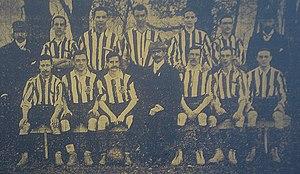
Le Margate Football Club, d'abord appelé Margate Town est un club de football anglais basé dans la station balnéaire de Margate dans le Kent. Il joue actuellement en Isthmian League Premier Division. Le club a été connu dans les années 1980 sous le nom de Thanet United. Il a été fondé en 1896 et a rejoint la Southern League en 1933. Après un moment passé en Kent League après la Seconde Guerre Mondiale l'équipe est retournée en Southern League en 1959 et y est restée jusqu'en 2001 quand ils ont été promus en Football Conference, le plus haut niveau de non-league football en Angleterre. Leur maintient à ce niveau a forcé l’équipe à se partager avec d’autres clubs leur stade de Hartsdown Park en raison de travaux de réaménagement de ce dernier, et, au cours des trois années passées hors de leur stade, ils ont été relégués de la Conference Premier et par la suite relégués vers l'Isthmian League.